Jack Warner (football executive)

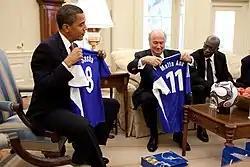
Warner with Sepp Blatter and Barack Obama

Jack Warner is the chairman of the Joe Public Football Club which he founded in 1996, in the aftermath of Trinidad and Tobago's failed World Cup qualifying campaign. Warner also helped to found Trinidad and Tobago's Professional Football League (PFL), then the first professional football league in the Caribbean, which has since been superseded by the TT Pro League.